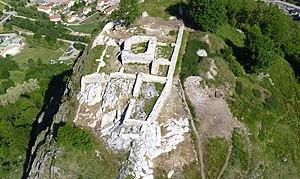
Vue aérienne de Montréal-de-Sos (Auzat, Ariège, France).
Montréal-de-Sos est un château fort situé au-dessus du hameau d'Olbier, sur la commune française d'Auzat, dans la vallée de Vicdessos en Ariège. Ce château comtal fut un des plus importants châteaux des comtes de Foix au Moyen Âge. Bâti à la fin du XIIᵉ siècle, il a été conservé jusqu'au début du XVᵉ siècle, date à laquelle il fut volontairement arasé par les comtes de Foix.